Aleksandar Rogić

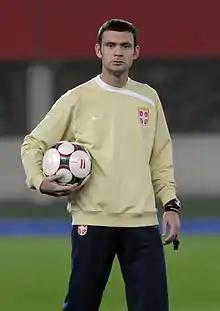
Rogić in 2008

Aleksandar Rogić (born 3 August 1981) is a Serbian professional football coach who is an assistant manager for Greek club AEK Athens. Rogić worked for Serbia national football team and Ghana national football team as assistant coach. During his career, he collaborated with Radomir Antic, Dick Advocaat, Vladimir Vermezovic, Goran Stevanovic, Danilo Doncic.